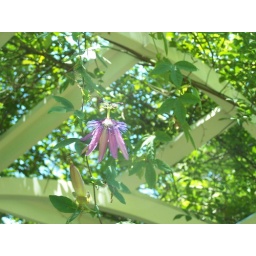
Purple flower in the garden of Nathaniel Russell house